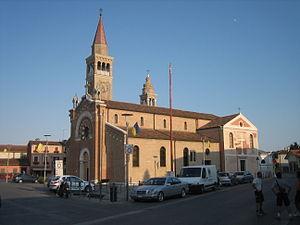
Cavallino-Treporti est une commune de la ville métropolitaine de Venise dans la région Vénétie en Italie.